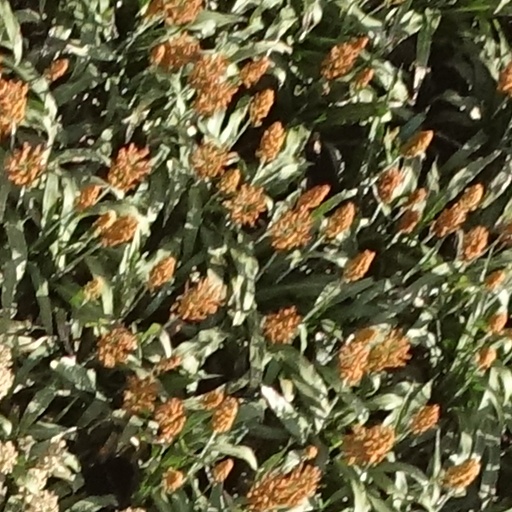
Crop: sorghum